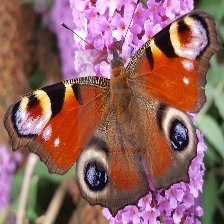
Species: PEACOCK
Butterfly family (ImageNet category): admiral